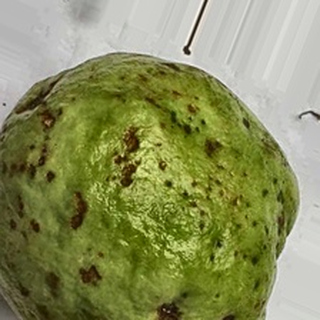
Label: guava_anthracnose